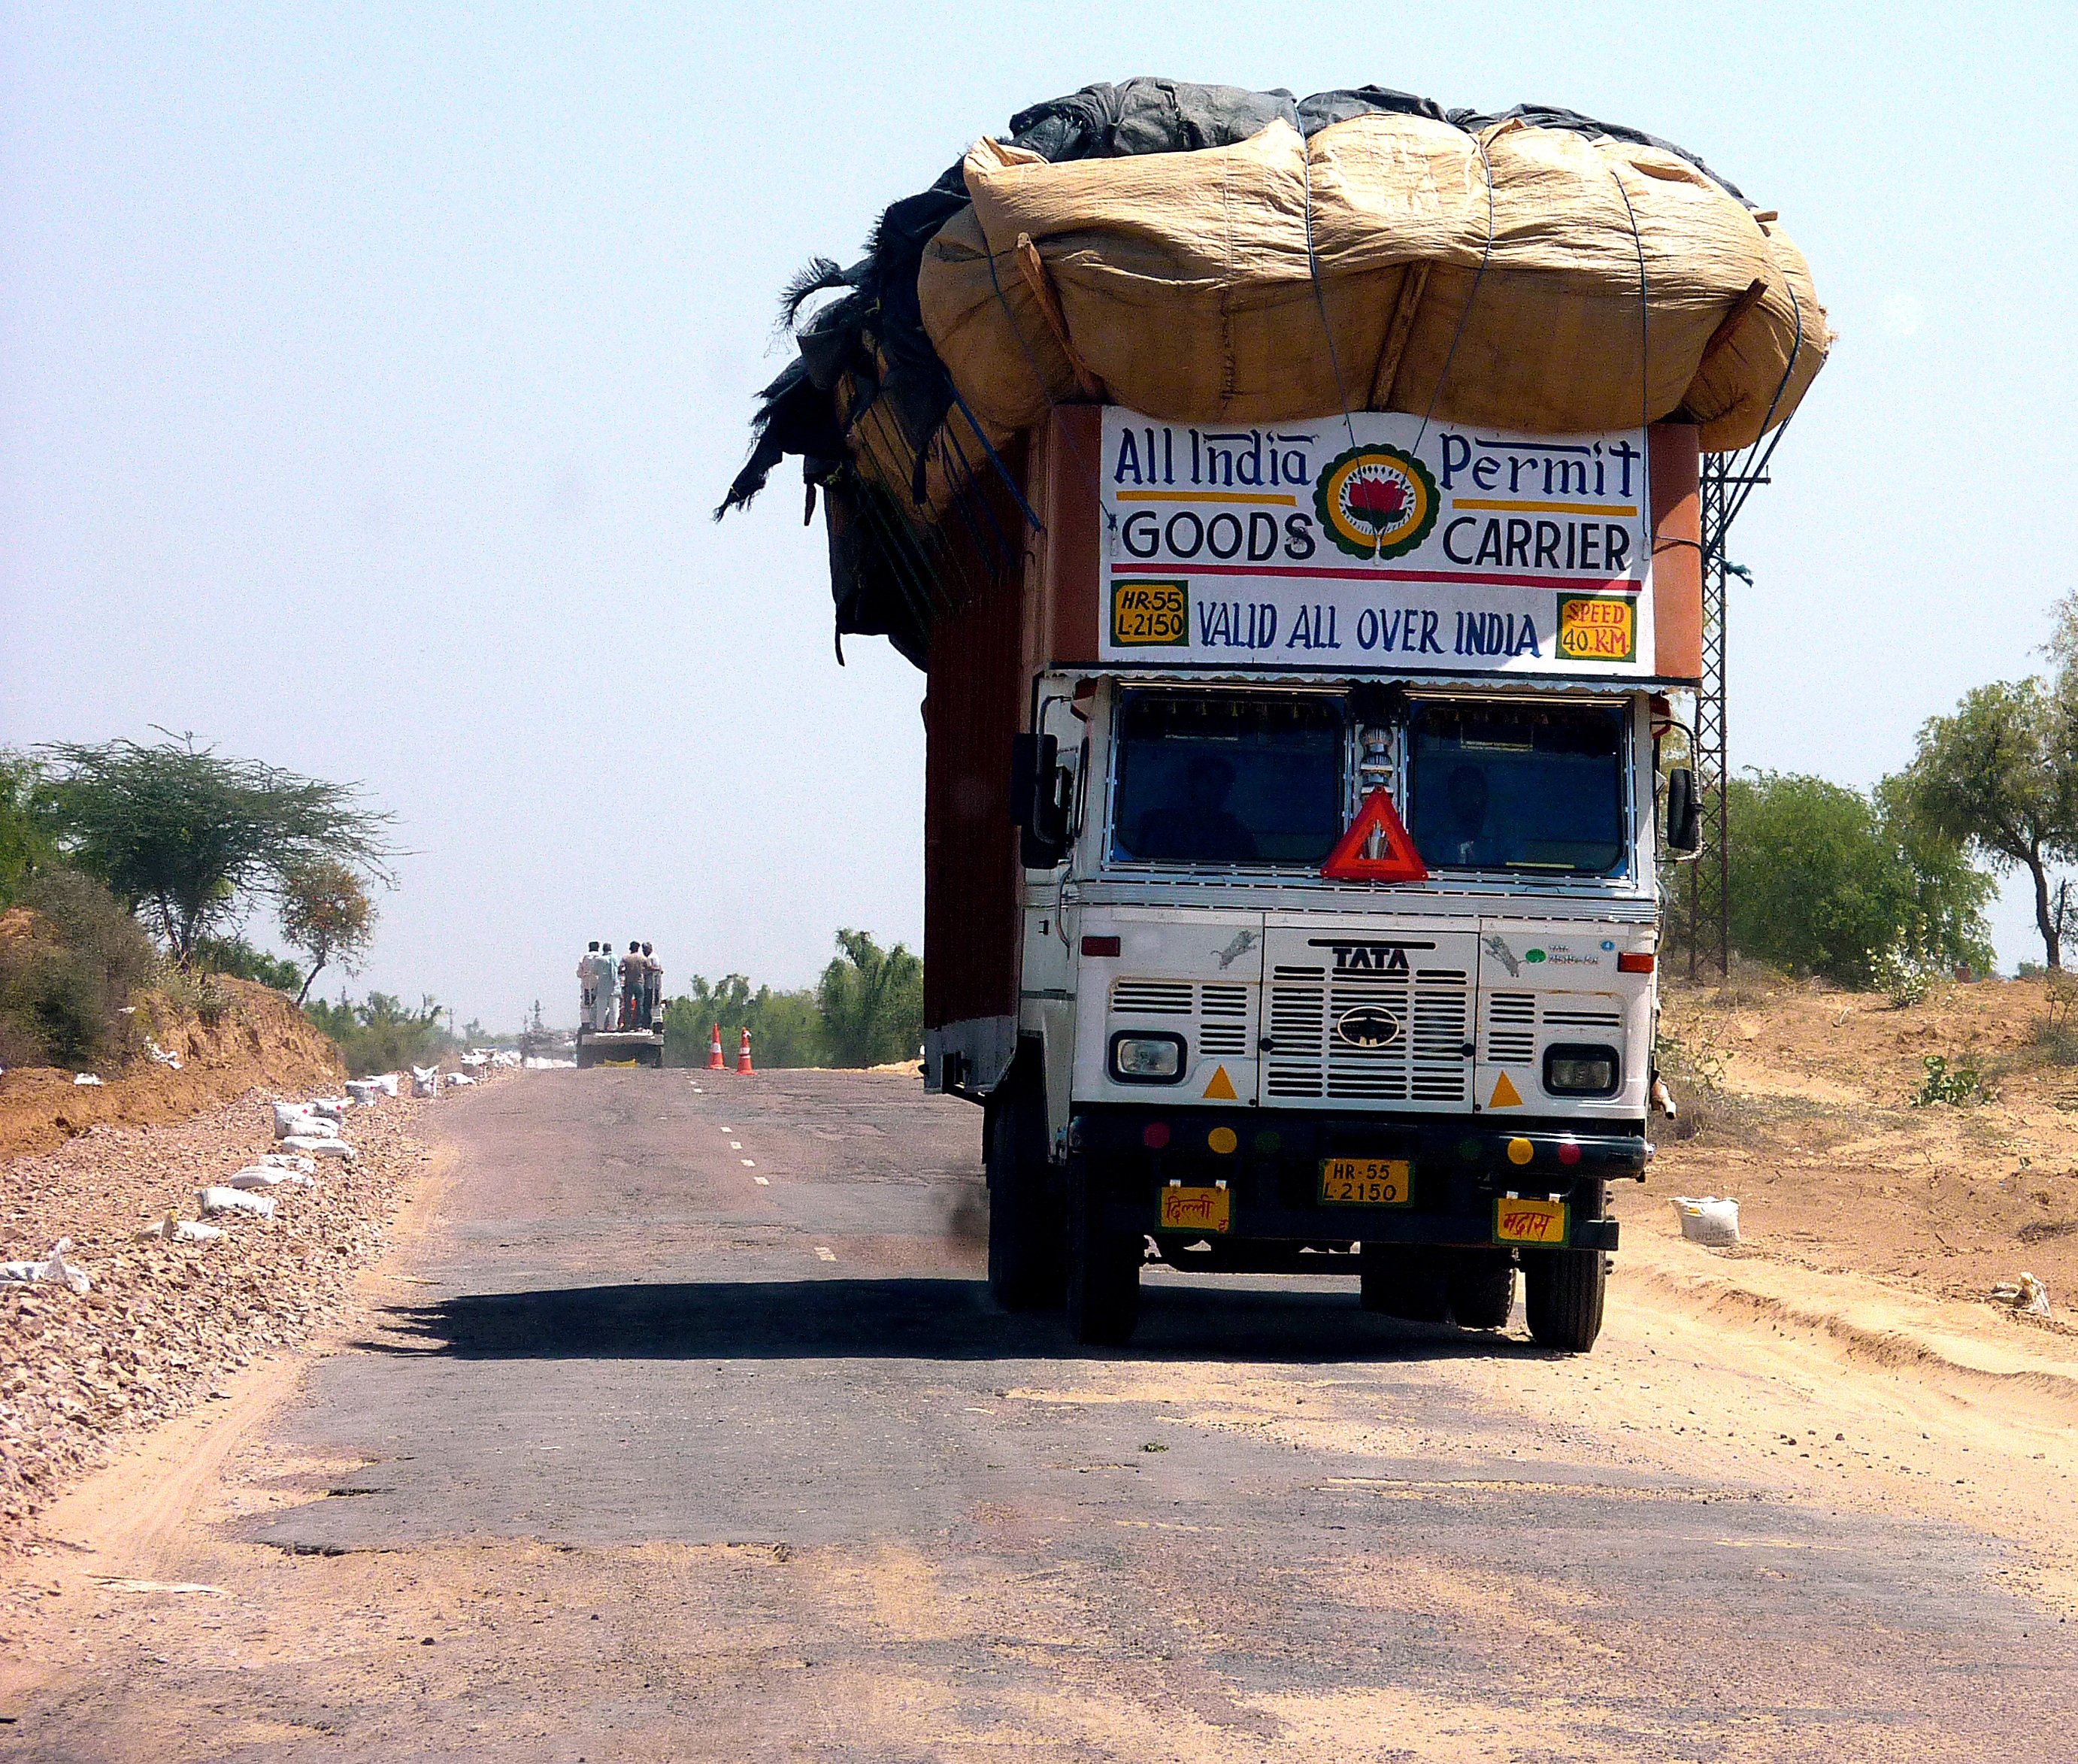
asphalt, transport, truck, vehicle, cars, india, overloaded, vice